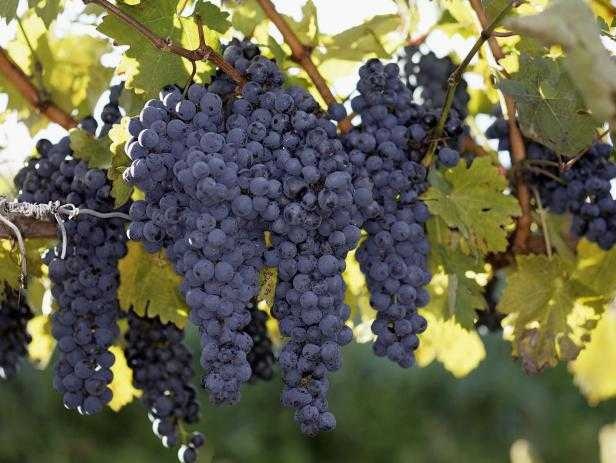
Label: Grapes